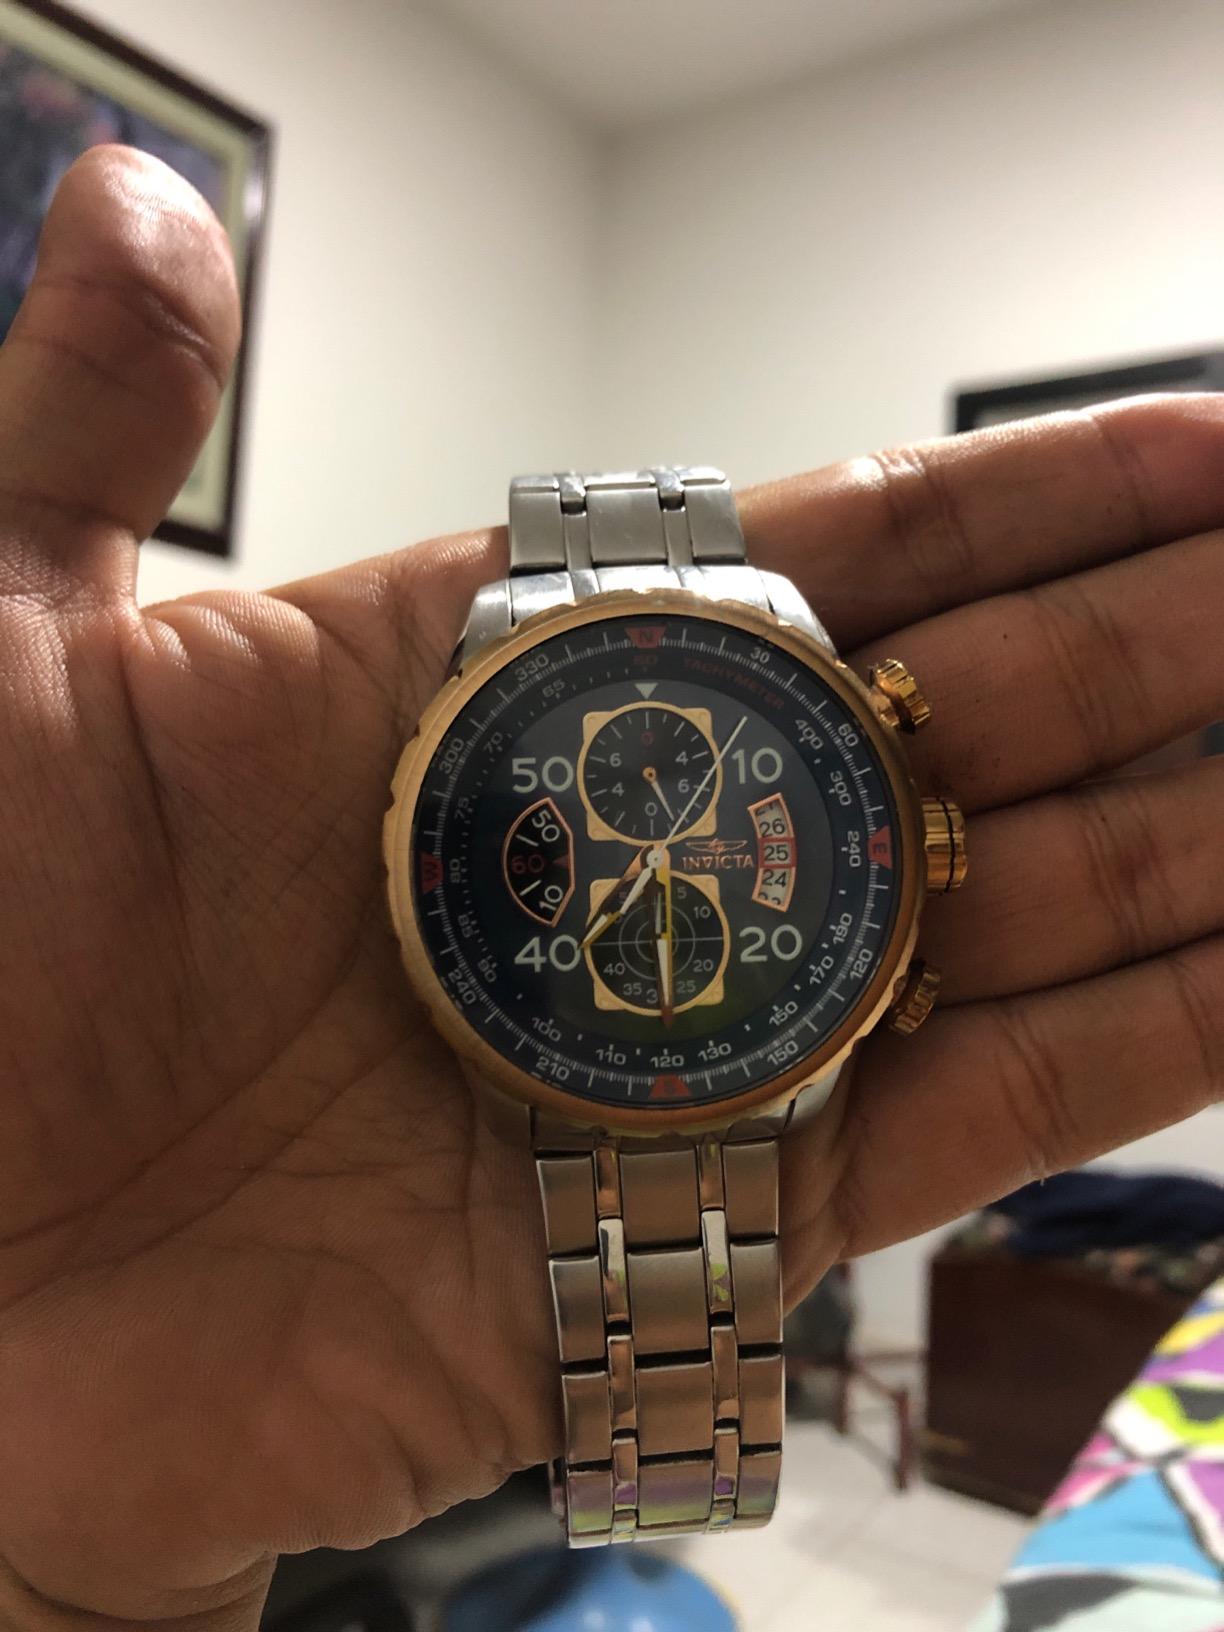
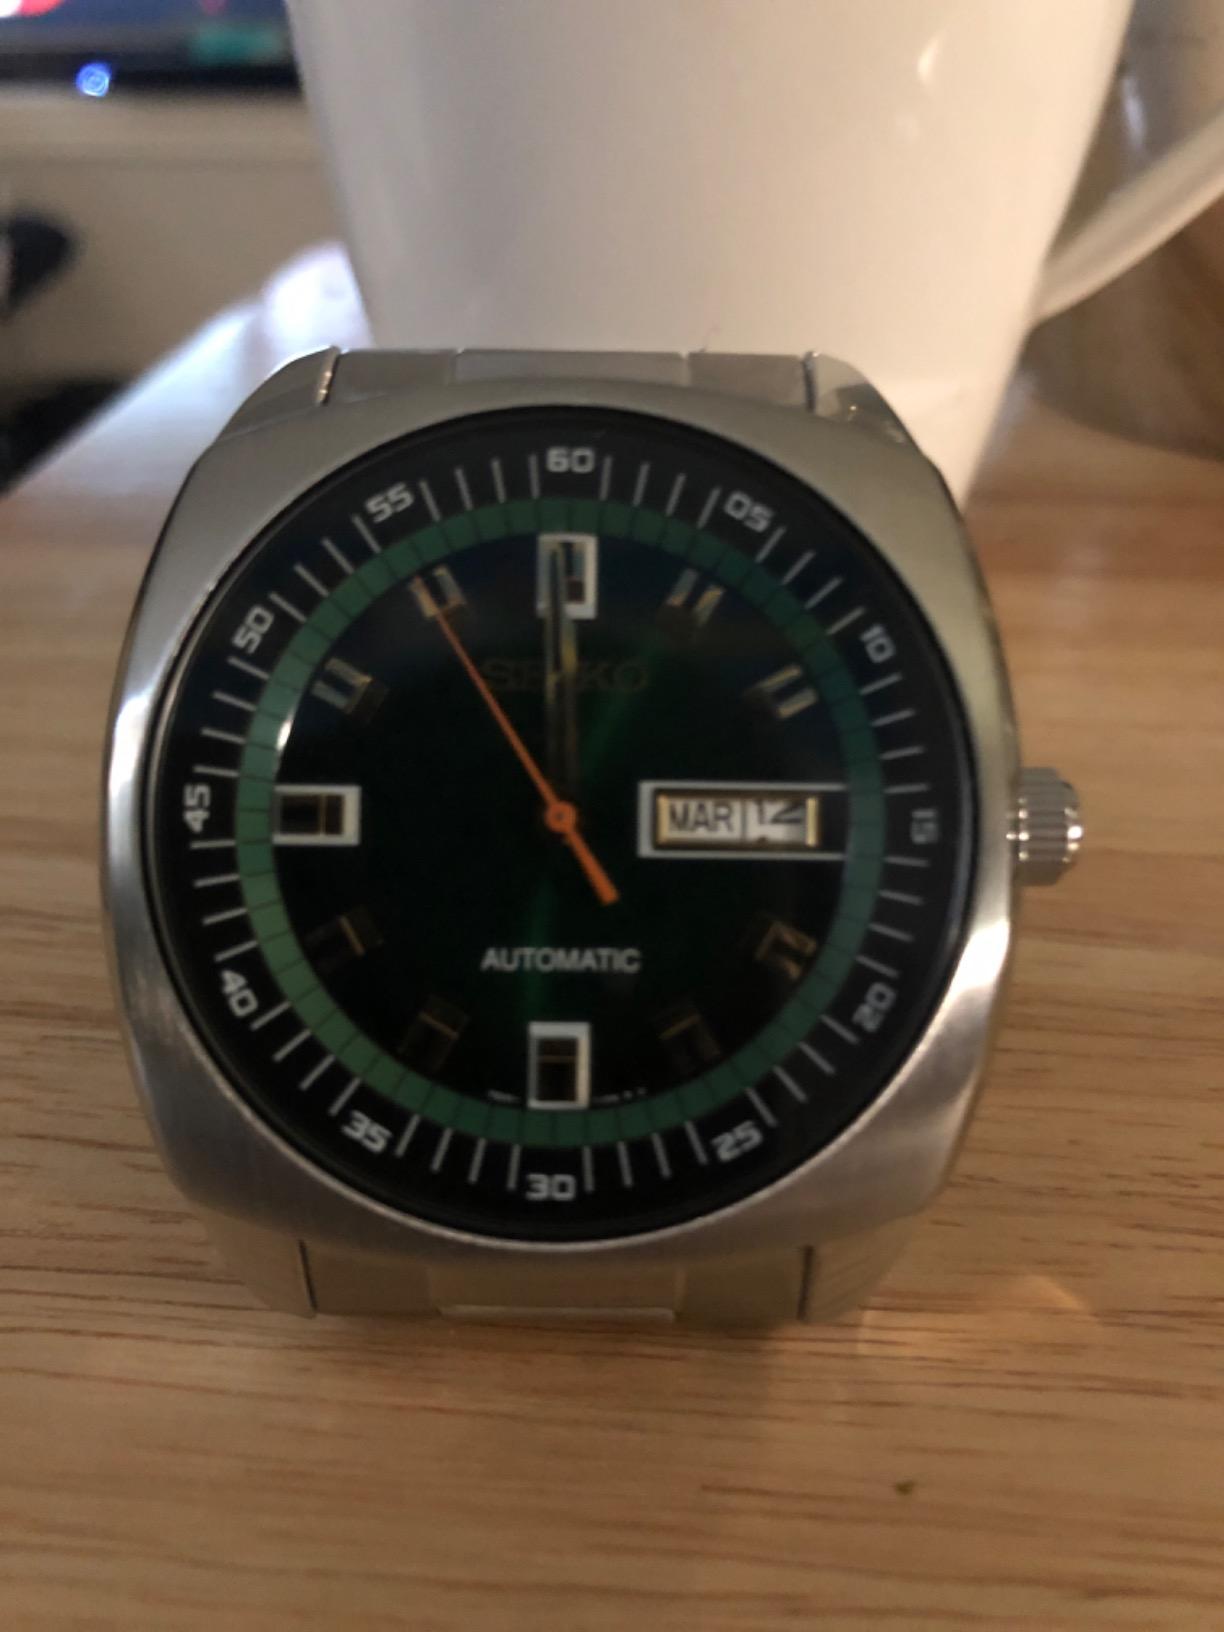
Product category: accessories_watch
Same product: no